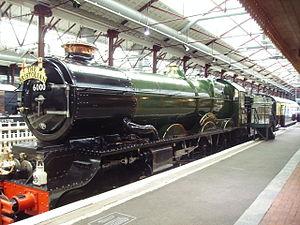
Swindon est une ville anglaise dans le Wiltshire, située entre Londres et Bristol. Elle est le chef-lieu de l'autorité unitaire de Swindon.
Cette liste des musées du Wiltshire, Angleterre contient des musées qui sont définis dans ce contexte comme des institutions qui recueillent et soignent des objets d'intérêt culturel, artistique, scientifique ou historique. leurs collections ou expositions connexes disponibles pour la consultation publique. Sont également inclus les galeries d'art à but non lucratif et les galeries d'art universitaires. Les musées virtuels ne sont pas inclus.